Music

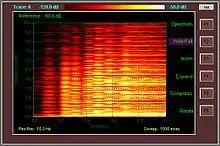
Spectrogram of the first second of an E9 suspended chord played on a Fender Stratocaster guitar. Below is the E9 suspended chord audio: File:9577 Guitarz1970 Clean E9 Guitar Chord (Mike Tribulas).ogg

Music is composed and performed for many purposes, ranging from aesthetic pleasure, religious or ceremonial purposes, or as an entertainment product for the marketplace. When music was only available through sheet music scores, such as during the Classical and Romantic eras, music lovers would buy the sheet music of their favourite pieces and songs so that they could perform them at home on the piano. With the advent of the phonograph, records of popular songs, rather than sheet music became the dominant way that music lovers would enjoy their favourite songs. With the advent of home tape recorders in the 1980s and digital music in the 1990s, music lovers could make tapes or playlists of favourite songs and take them with them on a portable cassette player or MP3 player. Some music lovers create mix tapes of favourite songs, which serve as a "self-portrait, a gesture of friendship, prescription for an ideal party... [and] an environment consisting solely of what is most ardently loved".